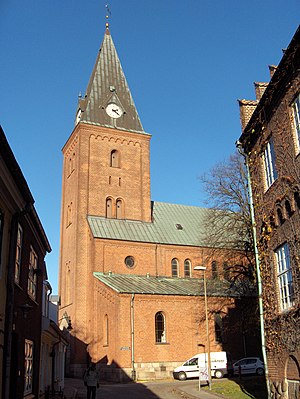
Vor Frue Sogn (Aalborg Kommune)
Vor Frue Kirke i Aalborg
Ikke at forveksle med Aalborg Frue Landsogn.